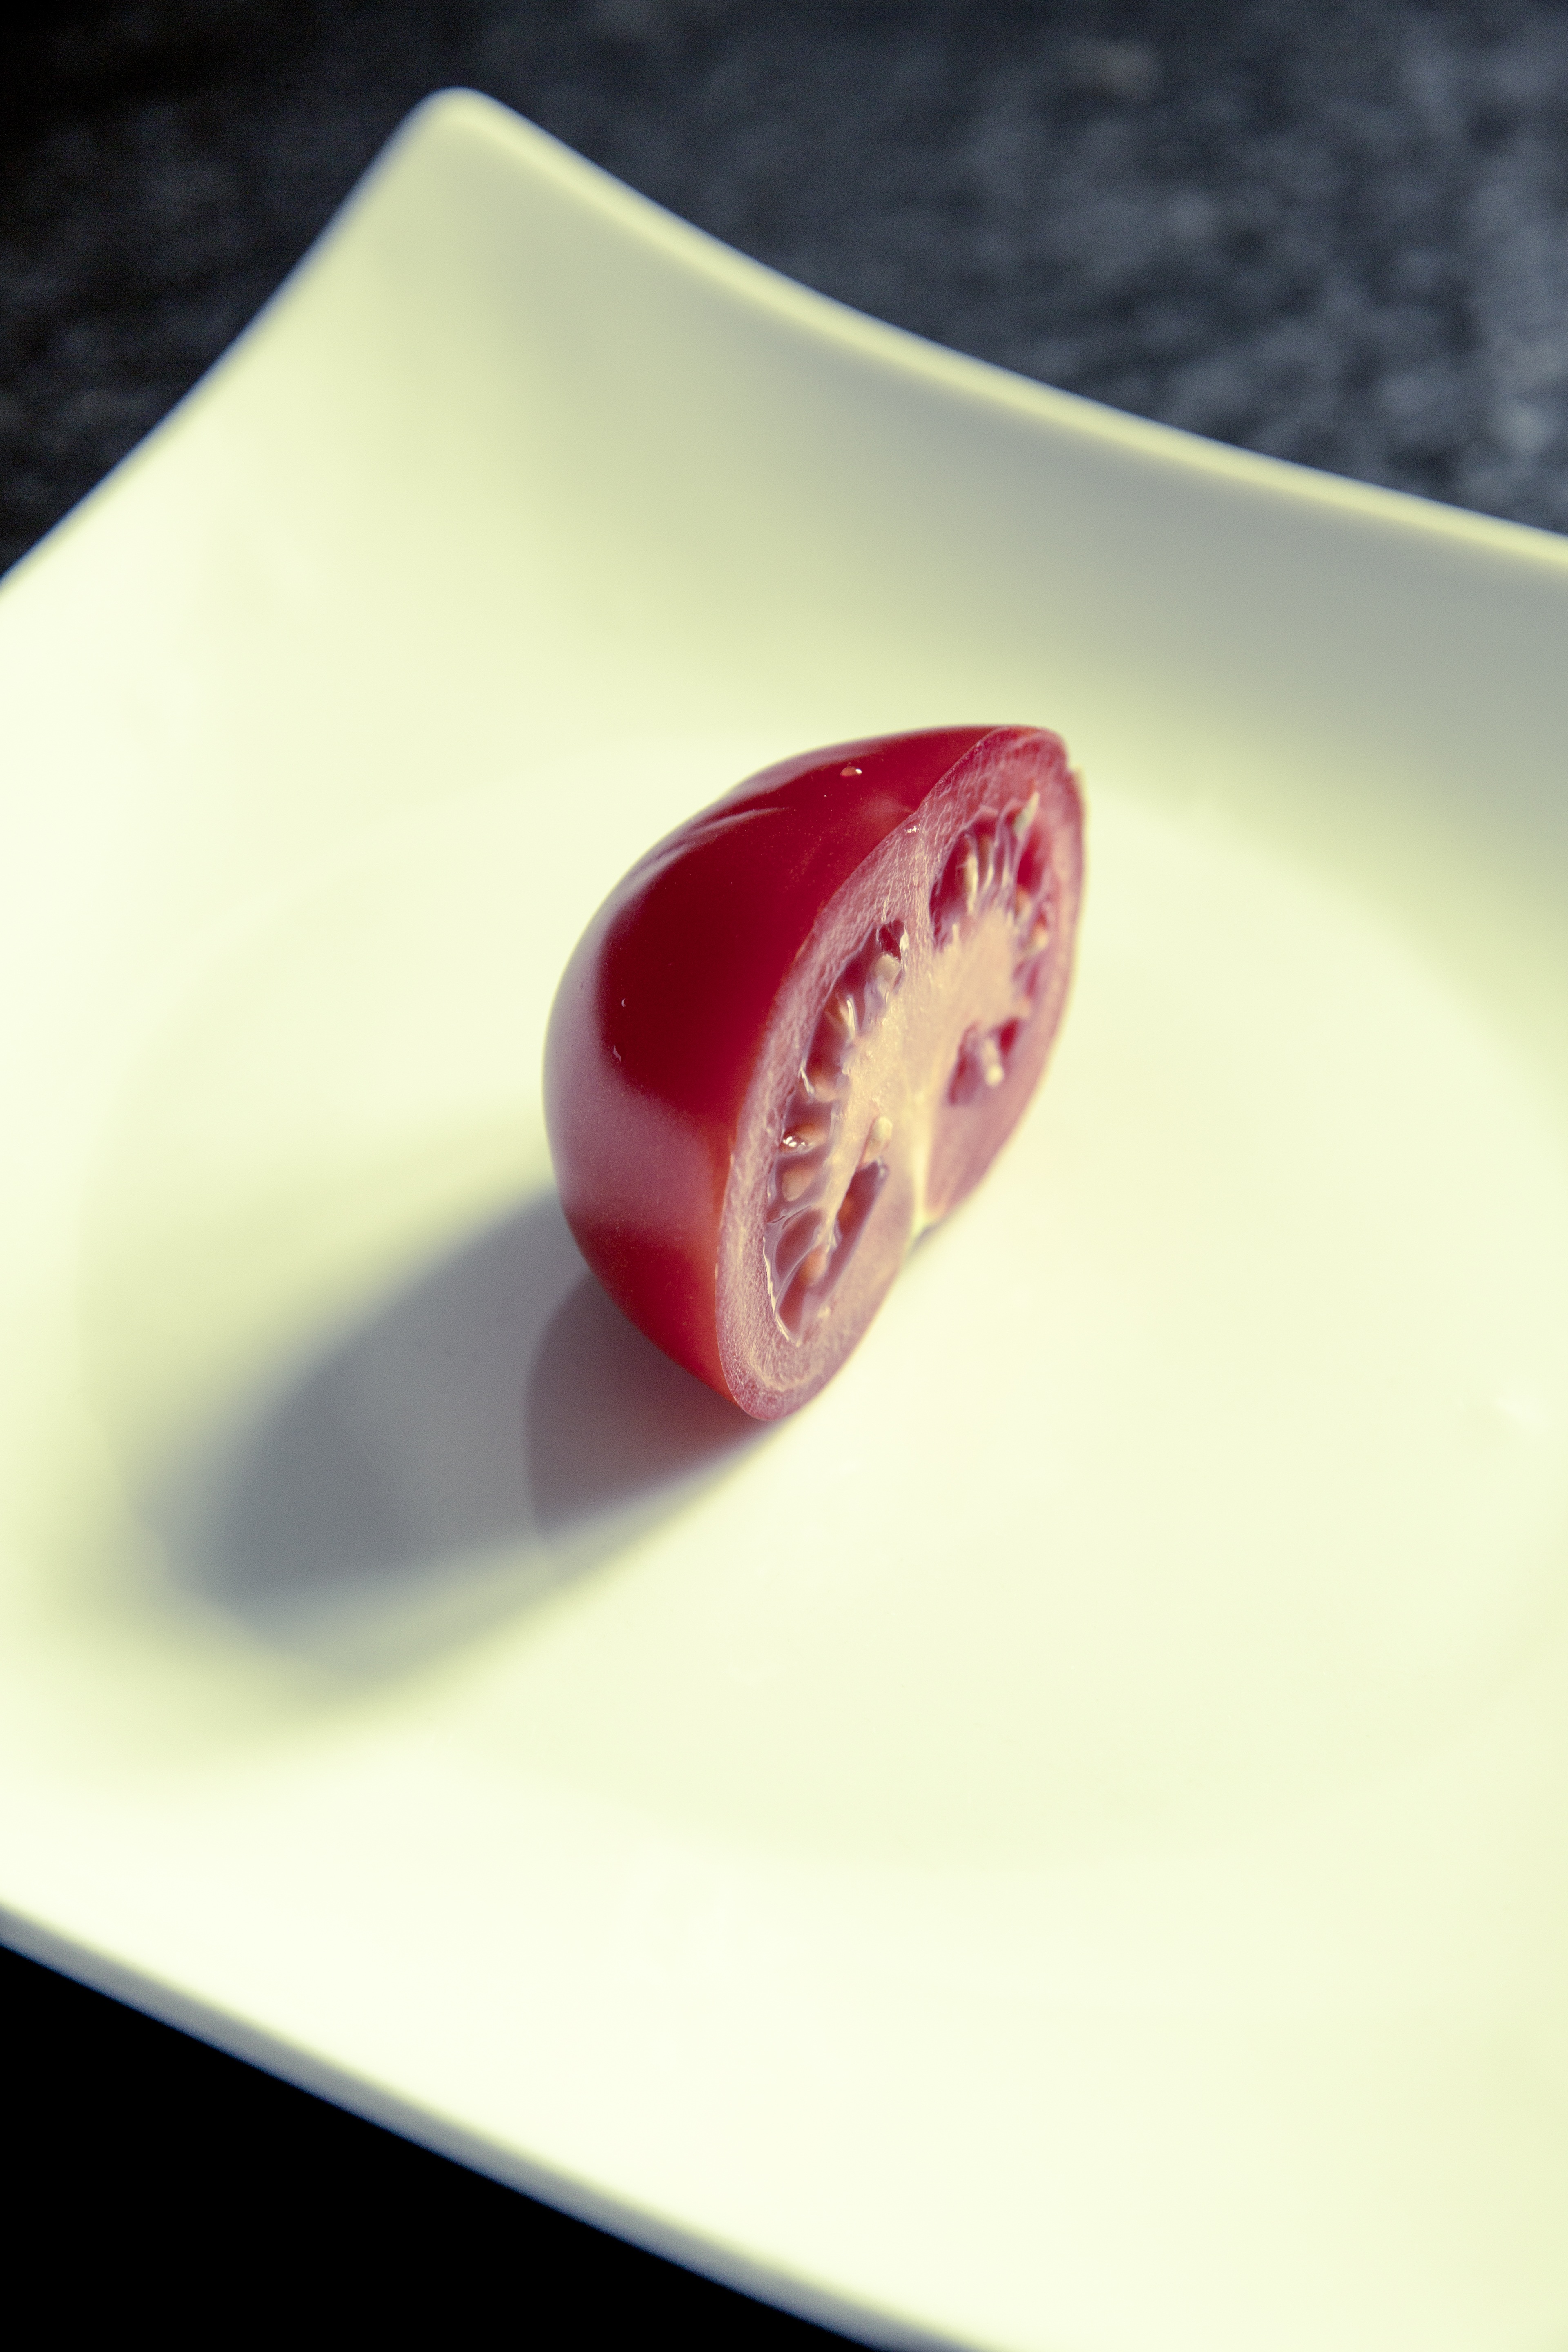
hand, ring, flower, petal, glass, city, urban, finger, food, red, produce, color, garden, pink, nail, lip, cultivation, close up, jewellery, tomatoes, organ, shape, locavore, macro photography, self catering, urban guerrilla, fashion accessory, postal economy